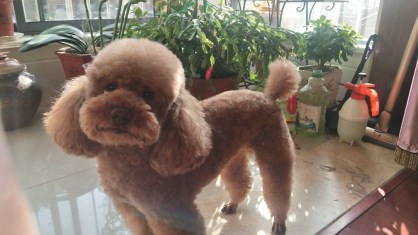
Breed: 7449-n000128-teddy